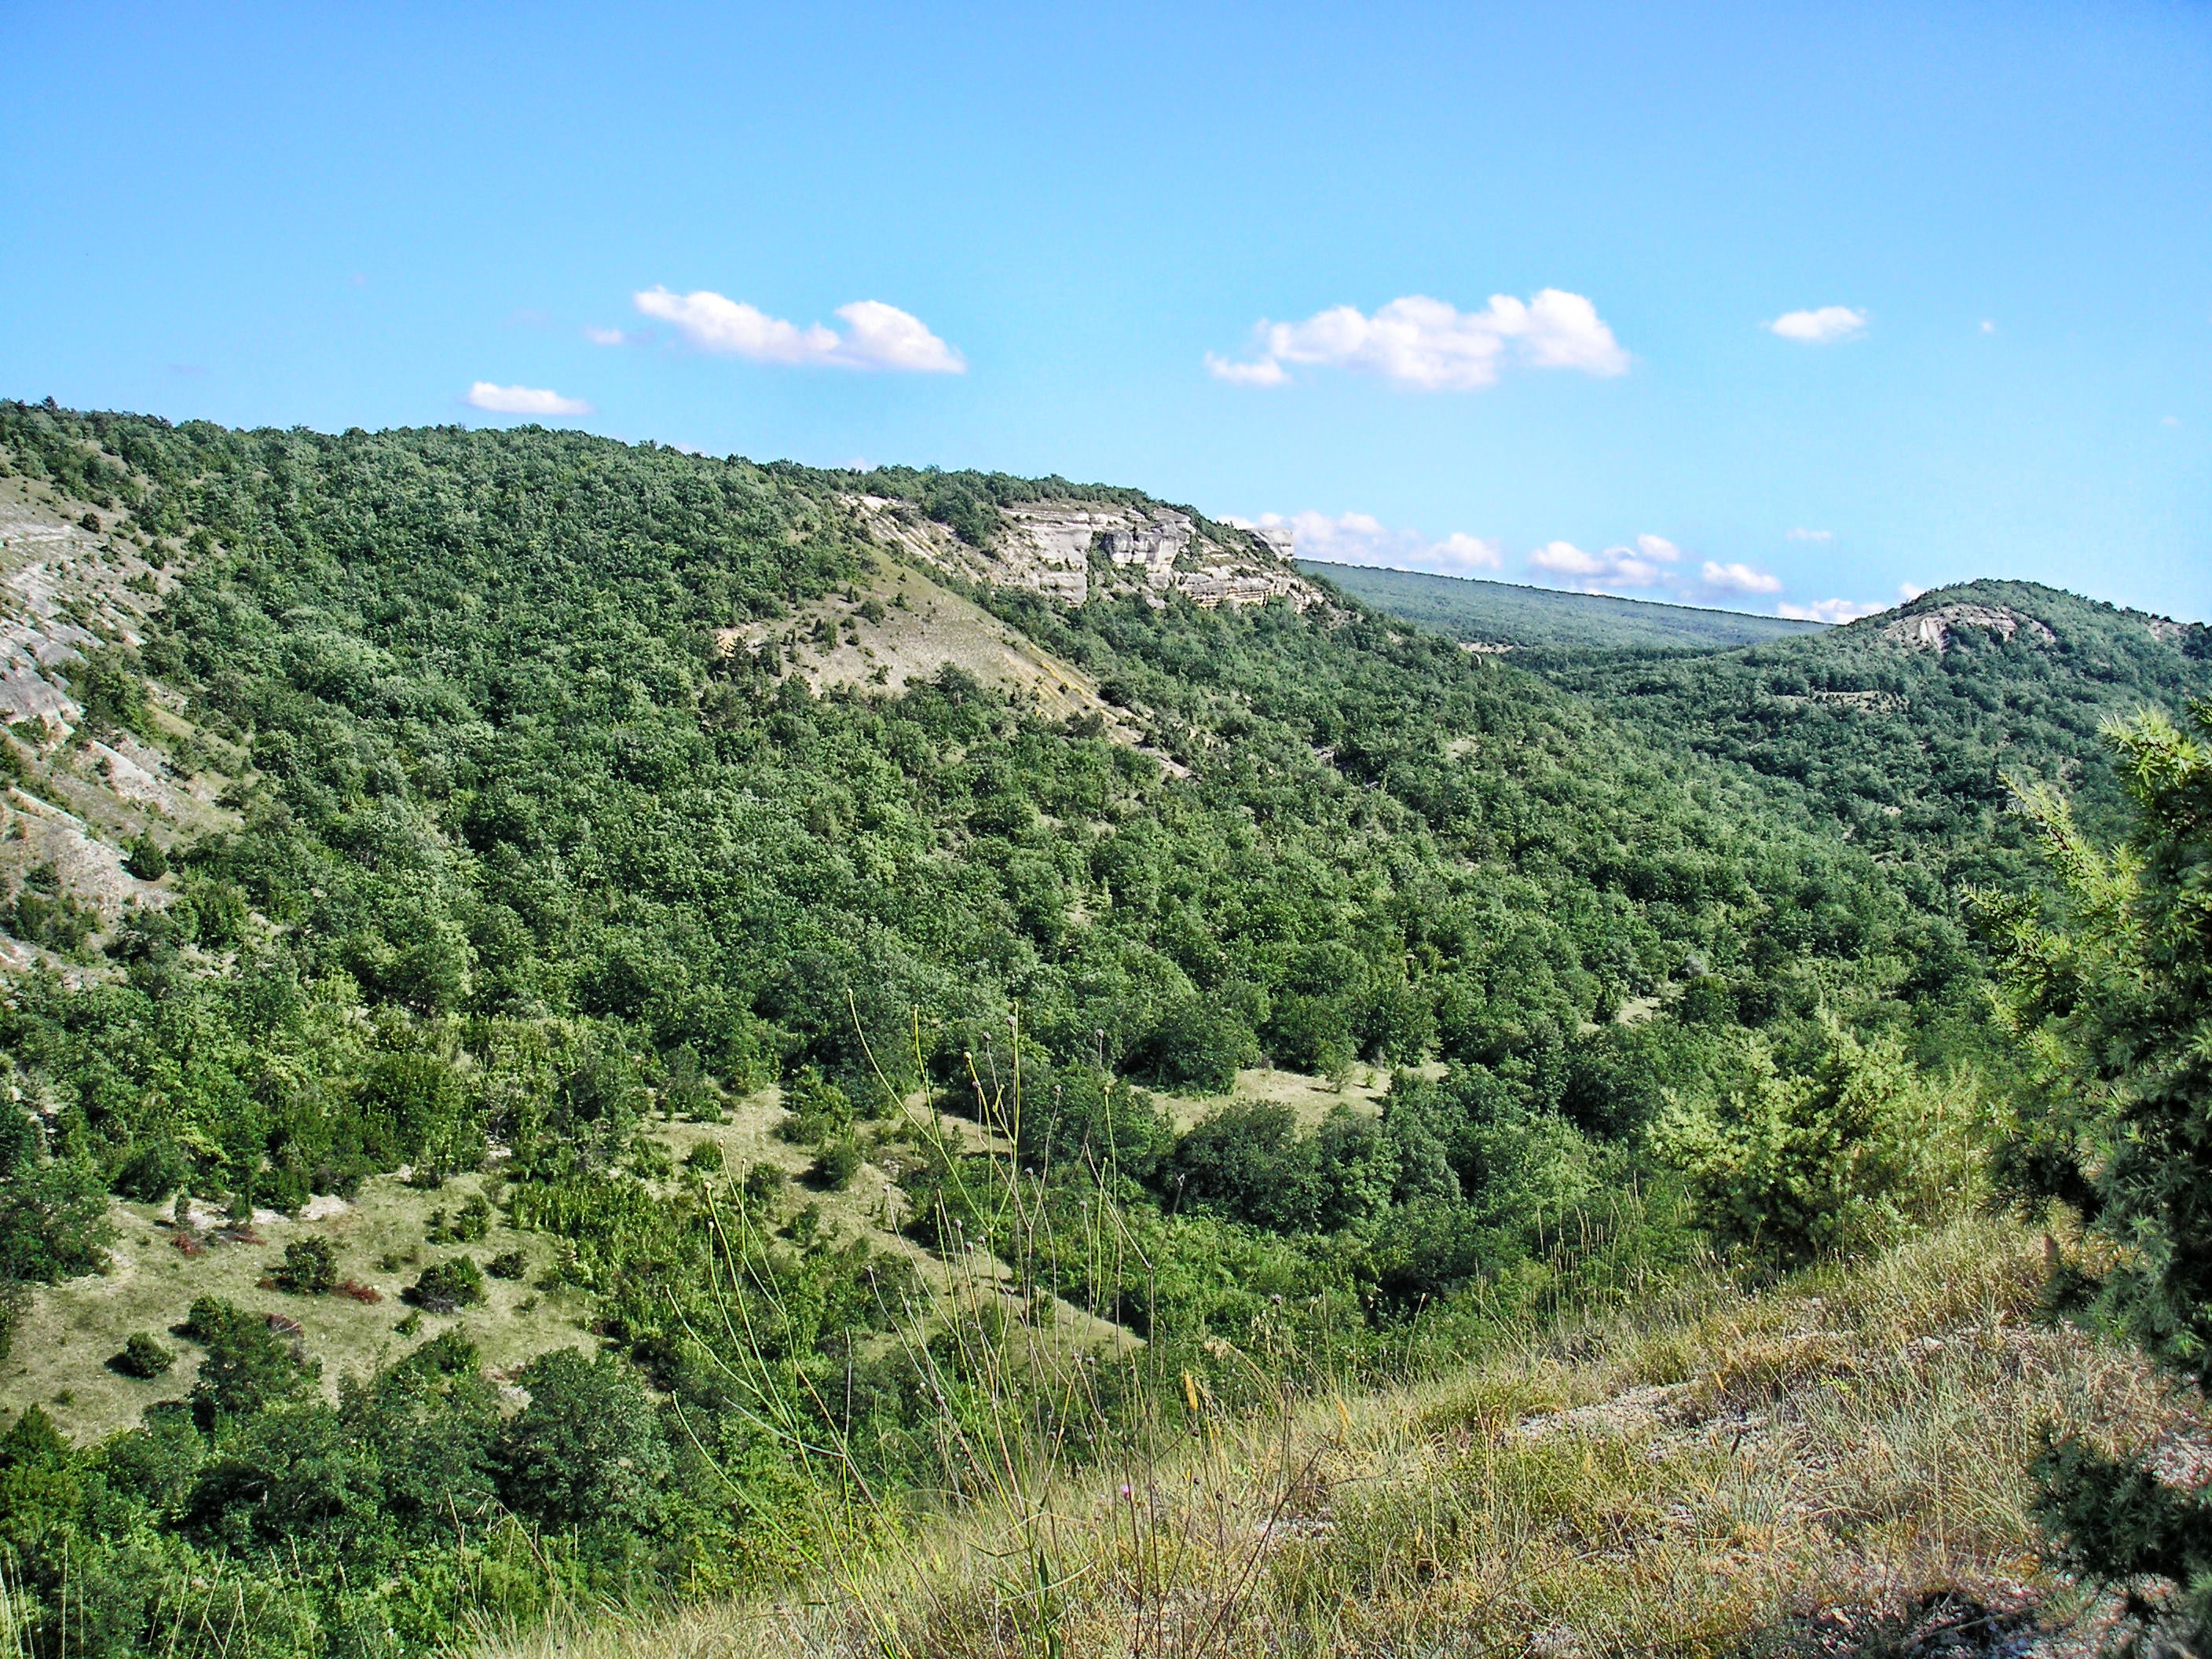
landscape, tree, nature, forest, wilderness, walking, mountain, sky, trail, meadow, hill, valley, mountain range, summer, spring, scenic, ridge, trees, woods, outside, clouds, mountains, vegetation, plateau, fell, habitat, ecosystem, landform, crimea, biome, natural environment, geographical feature, mountainous landforms